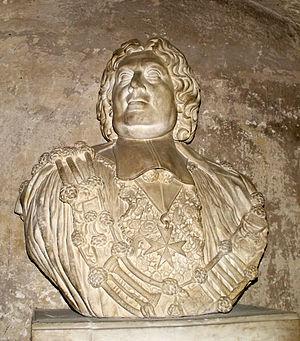
Buste de Jean-Claude Viany (1639-1726). Église Saint-Jean-de-Malte (Aix-en-Provence).
Jean-Claude Viany, né à Aix-en-Provence le 18 janvier 1639 d'un deuxième lit de Jacques Viany, avocat, et mort dans la même ville le 16 mars 1726. Il a pour demi-frère d'un premier lit Pierre Viany, chapelain de l'ordre de Saint-Jean de Jérusalem et prieur de l'église Saint-Jean à La Valette. Jean-Claude Viany est lui prieur de la collégiale Saint-Jean d'Aix-en-Provence. Il est nommé à sa charge par le grand maître Nicolas Cottoner y de Oleza le 22 avril 1667 ; il en prend possession le 15 juin 1667.